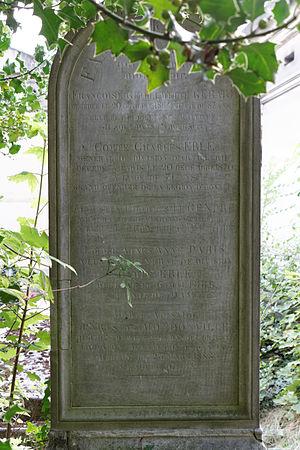
Charles Eblé, né à Paris le 8 décembre 1799, mort à Paris le 20 décembre 1870, est un général français du Second Empire.